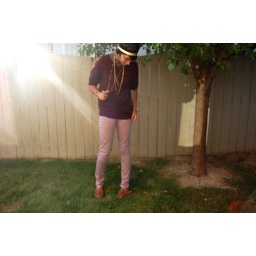
curious girl realizes she's under glass